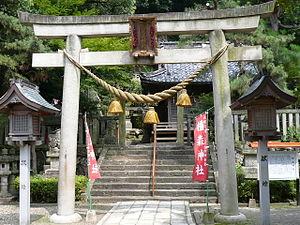
Le Kashimori-jinja est un sanctuaire shinto situé dans la ville de Gifu, préfecture de Gifu au Japon. Depuis longtemps il est considéré comme bonne destination pour porter chance aux couples mariés et aux enfants. Une légende associée au sanctuaire Kashimori veut que lorsque Tenma, un cheval mythique, s'est posé derrière le sanctuaire, il a laissé dans la pierre une empreinte de sabot qui peut encore être observée aujourd'hui. Tous les 5 avril, le sanctuaire accueille le matsuri de Gifu, avec l'Inaba-jinja et le Kogane-jinja.